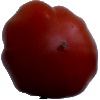
Label: tomato_heart